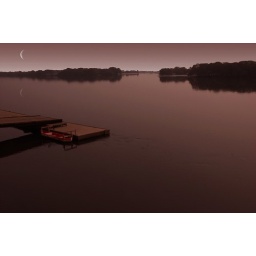
A red boat in Pakistan